Louisiana State University Tiger Marching Band

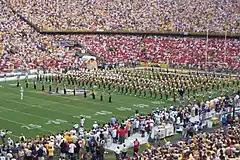
Led by the drum major, the band takes the field for its traditional pregame performance.

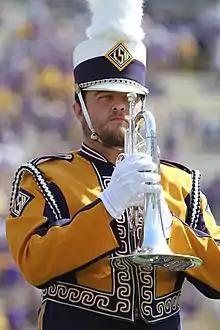
LSU Marching Band, The Golden Band From Tiger Land. October 5, 2019, Tammy Anthony Baker, Photographer

The Louisiana State University Tiger Marching Band (also called the Golden Band from Tigerland or simply the Tiger Band) is the official marching band of Louisiana State University (LSU). The full band has 325 members, and performs at all LSU football home games, all bowl games made by the team, and one away game per year. The 100-110-member pep band, which makes up a portion of the marching band, performs at all away games except for the one where the full band performs.